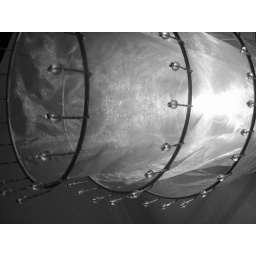
A little artistic perspective of my hanging lamp in black and white